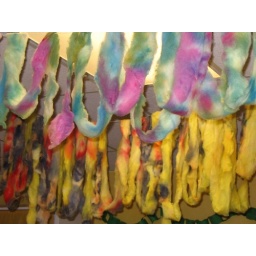
The wool in the background was in the navy, red and yellow pot.